Erebus Motorsport

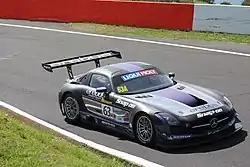
The Erebus run Mercedes-AMG GT3 driven by Peter Hackett, Lee Holdsworth and Tim Slade.

Erebus Motorsport (formerly known as Erebus Racing) is an Australian motor racing team. The team competes in the Supercars Championship with two Chevrolet Camaro ZL1s. The team's current drivers are Jack Le Brocq and Cooper Murray.